Travel in classical antiquity

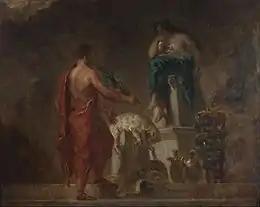
"Lycurgus Consulting the Pythia" (1835/1845), as imagined by Eugène Delacroix.

Pilgrimage to one of the major oracles was one of the central reasons for religious travel in the ancient world, particularly in Rome. These pilgrimages were generally made to oracles, such as that at Delphi, who was known as Pythia or simply the Oracle of Delphi, a title that passed to different women. Romans would have visited these oracles in the hopes of gaining some insight about their future. Generally, oracles were associated with a god. Pythia, for example, was associated with Apollo.